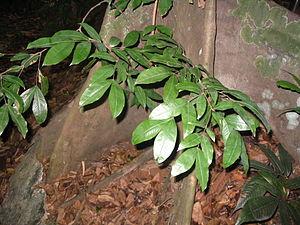
Cynometra malaccencis: détail des feuilles - Bukit Nanas Forest Reserve - Kuala Lumpur - Malaisie
Cynometra malaccensis est une espèce d'arbre tropical de famille des Caesalpiniaceae, ou des Fabaceae selon la classification phylogénétique.